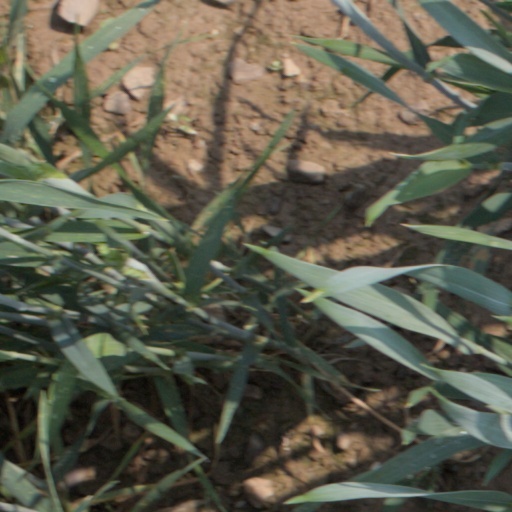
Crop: wheat